Soviet S-class submarine

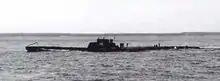
Sea trials of "S-1", 1936. Protection of artillery is clearly visible. Artillery itself had not yet mounted.

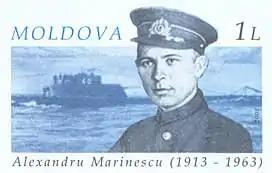
"S-2" and Alexander Marinesco (commander of "S-13") on a Moldovan stamp.

Only three ships were built in this group, "S-1", "S-2" and "S-3", using partially German-supplied machinery. The boats were of semi-double hull type, with riveted pressure hull and welded light hull sections in the superstructure and extremities for improved seaworthiness. The sail was medium-sized and oval in plane, to reduce water drag. It housed the conning tower, the bridge, periscope fairings and a 45 mm (1.77 in) anti-aircraft gun. A net cutter was fitted atop the bow. The hull was separated into seven compartments, three of which were able to withstand 10 atm pressure. Nine main ballast tanks, separated into three groups (4 bow, 2 stern, 3 midships), together with a balancing tank and a quick dive tank were placed in the light hull. Trimming tanks were inside the pressure hull. Ballast tanks were emptied by pressurized air or engines exhaust, thus removing the need for ballast pumps.